Cosham railway station

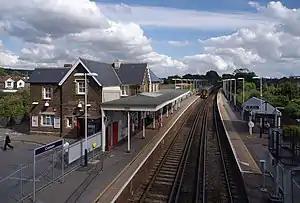
View of the station in 2013

Cosham railway station serves Cosham, a northern suburb of the city of Portsmouth, Hampshire, in southern England. It is from .